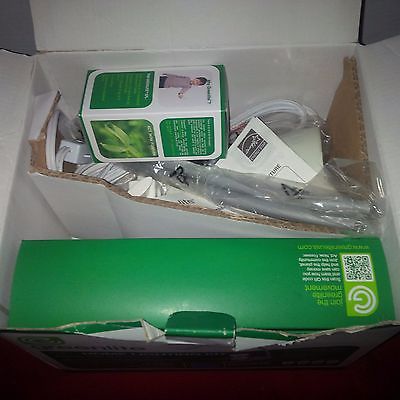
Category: lamp